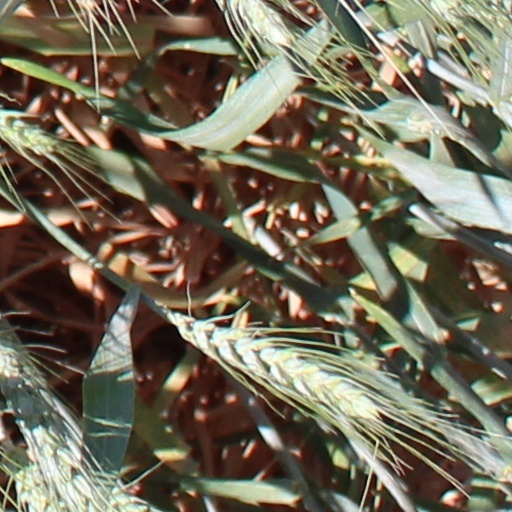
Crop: wheat